Charles V. Truax

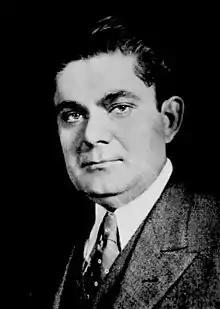
"Frontispiece of 1936's Charles Vilas Truax, Late a Representative"

Charles Vilas Truax (February 1, 1887 – August 9, 1935) was an American politician who served one term as a U.S. Representative from Ohio from 1933 to 1935.